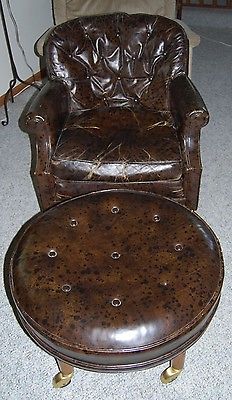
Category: chair